Falkenberg Farewell

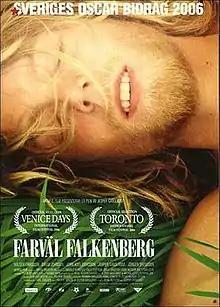
Theatrical release poster

Falkenberg Farewell is a 2006 Swedish drama film, written and directed by Jesper Ganslandt. It was nominated for four Guldbagge Awards including Best Film as well as being selected as Sweden's submission for the Academy Award for Best Foreign Language Film at the 79th Academy Awards, but it was not nominated.